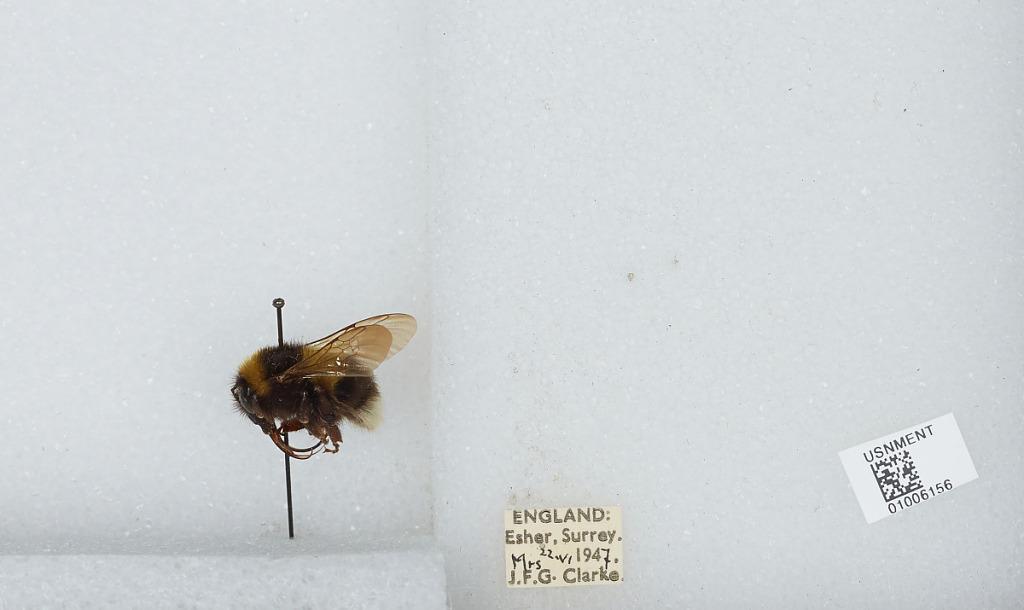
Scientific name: Bombus (Megabombus) hortorum (Linnaeus)
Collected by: J. Clarke
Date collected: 1947-6-22
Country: United Kingdom
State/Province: England
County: Surrey
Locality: Elmbridge; Esher
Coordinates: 51.3692, -0.365